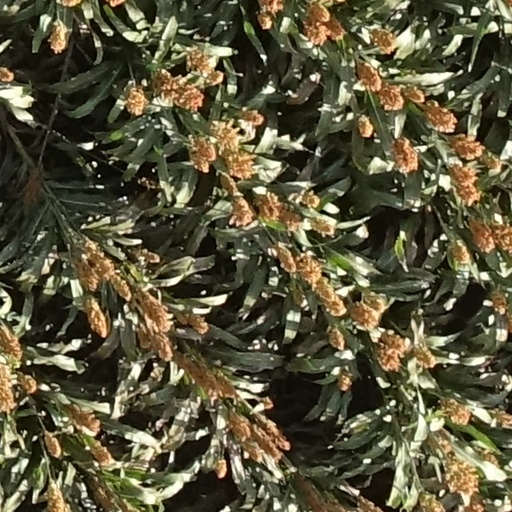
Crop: sorghum